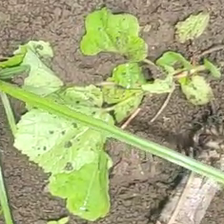
Weed species: Little_Mallow(Malva parviflora)